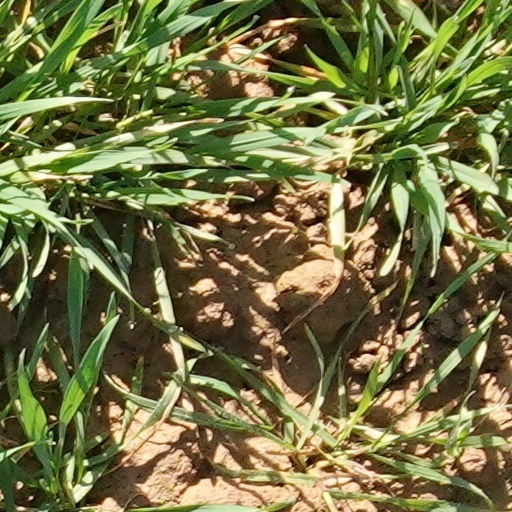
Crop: wheat